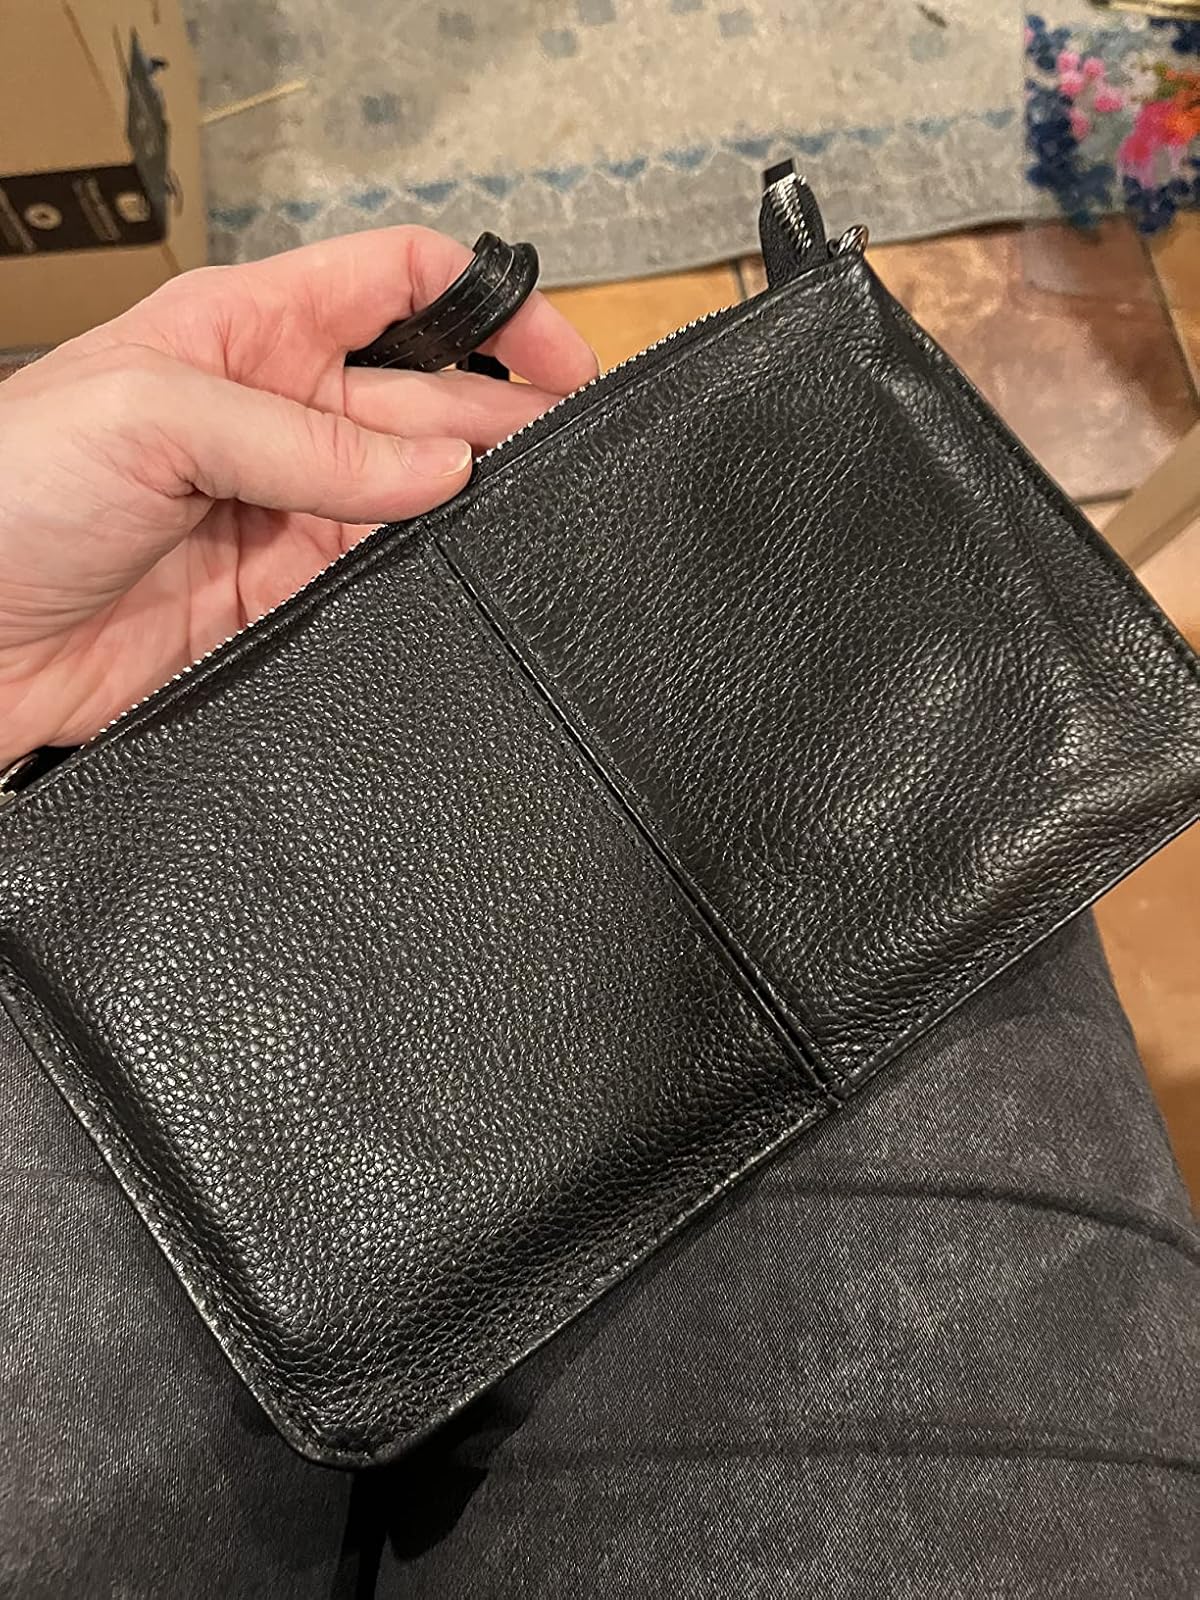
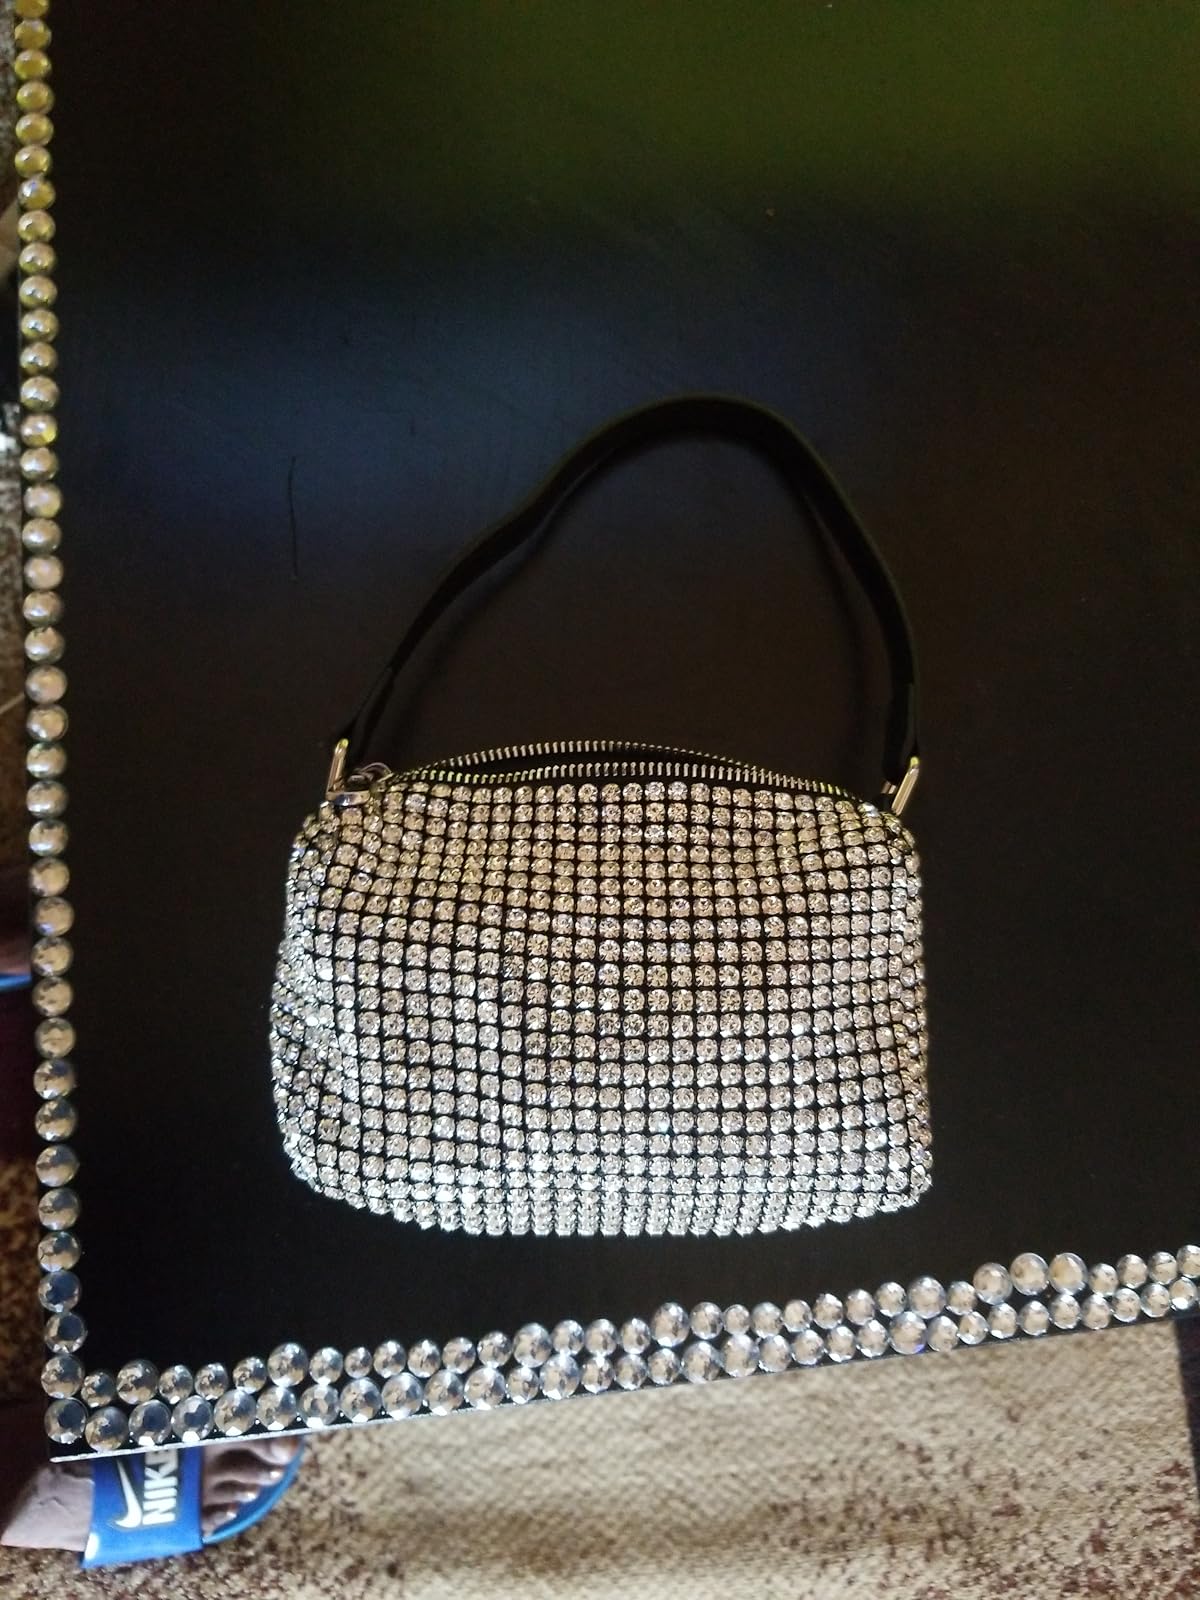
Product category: accessories_handbag
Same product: no